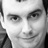
Emotion: happy